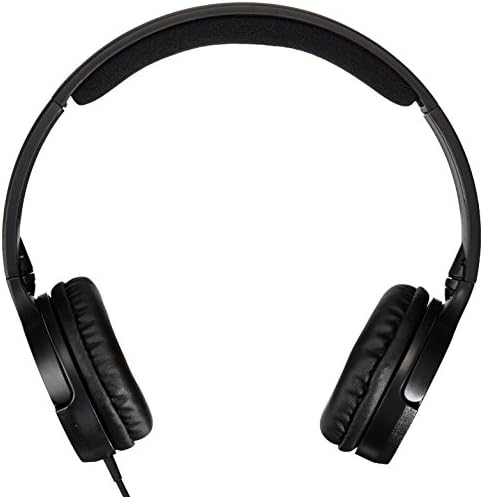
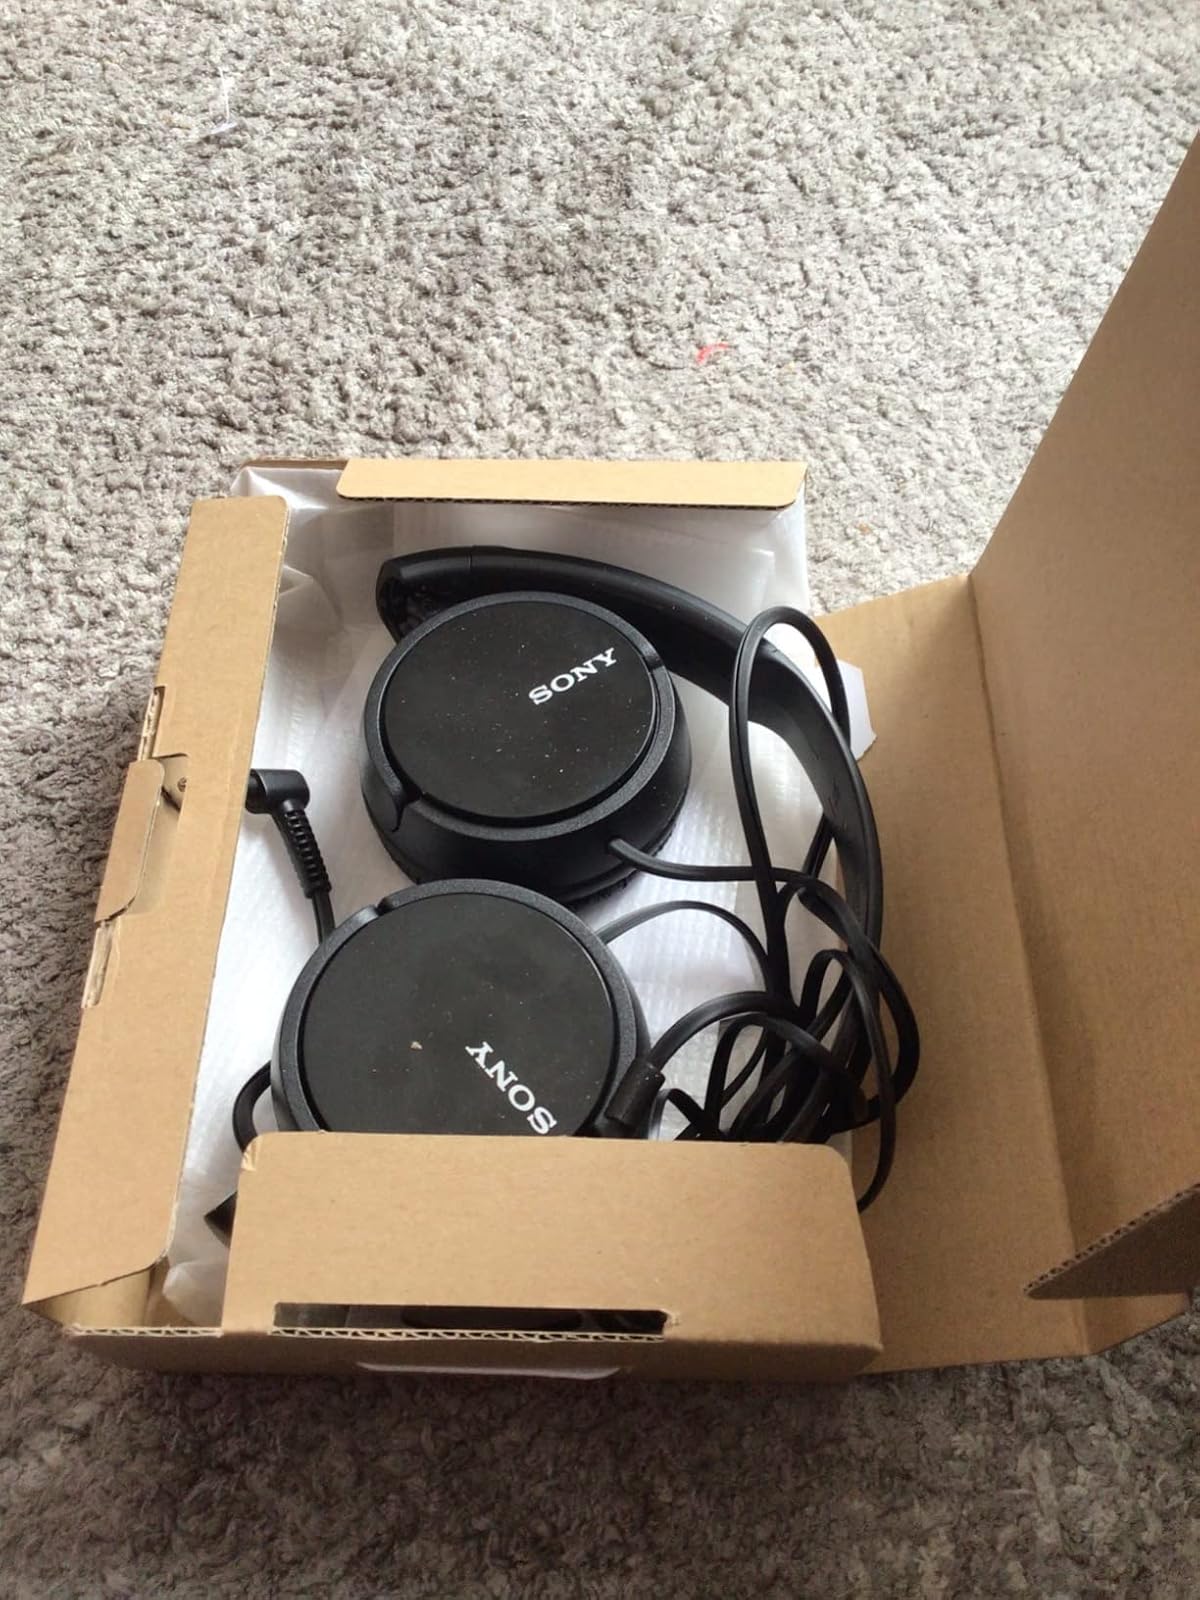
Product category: headphones
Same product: no